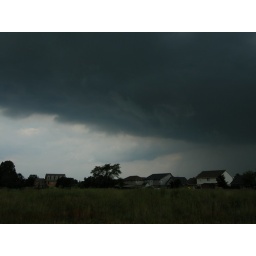
fast forming wall cloud in dorchester